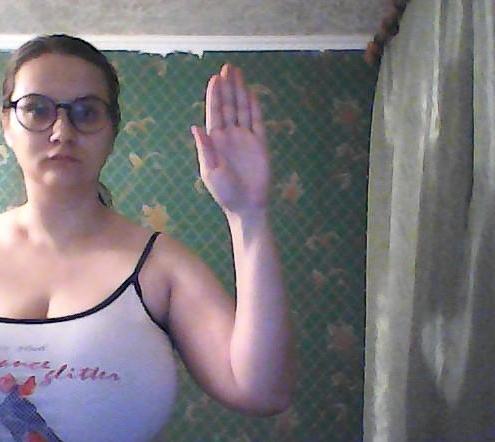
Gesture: stop